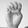
ASL letter: E